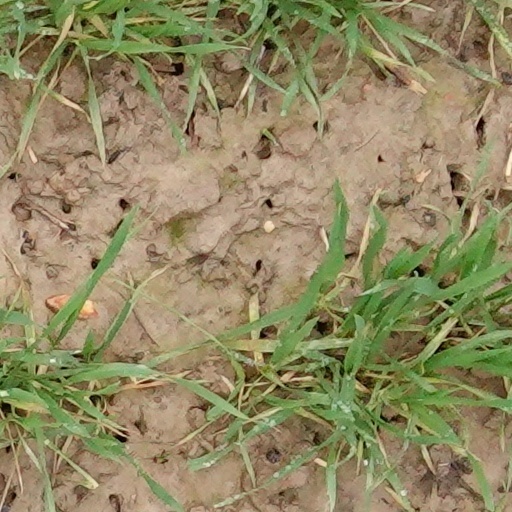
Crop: wheat